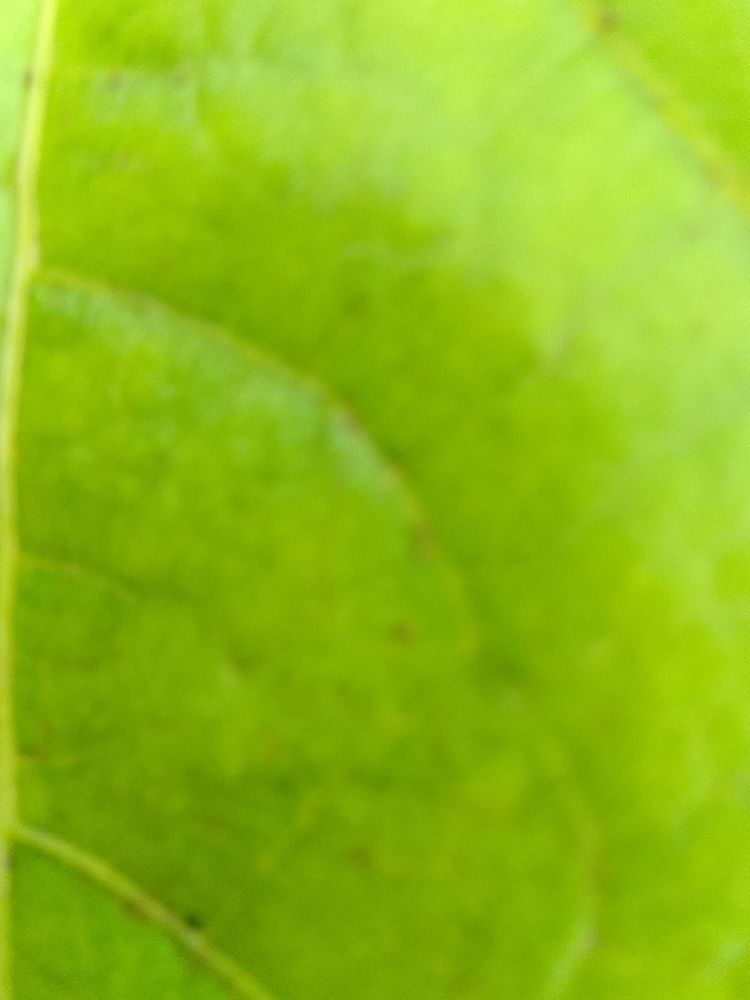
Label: healthy